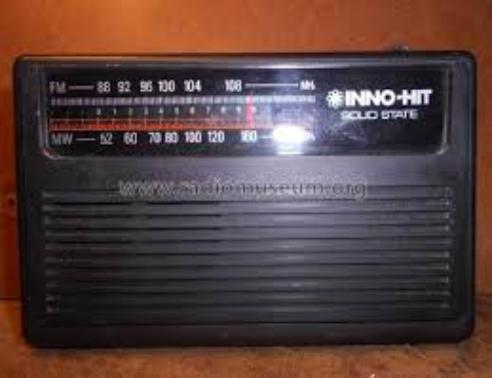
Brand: Inno Hit
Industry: Electronic